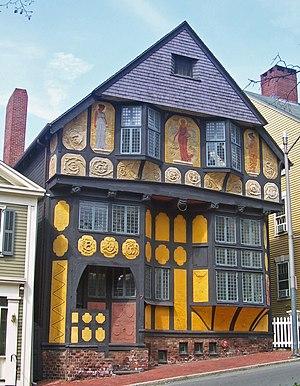
L'Appel de Cthulhu est une nouvelle fantastique de l'écrivain américain Howard Phillips Lovecraft, publiée en février 1928 dans le magazine Weird Tales.